My Mother's Wound

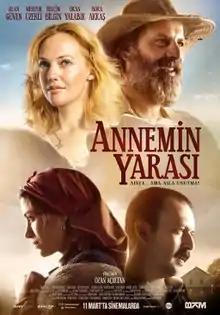

Annemin Yarası is a 2016 Turkish dramatic film. Set in Bosnia and Herzegovina, it tells the story of Salih, a Bosniak teenager seeking revenge against the man who raped his mother during the Bosnian War. "Annemin Yarası" was released by BKM Film on 11 March 2016.